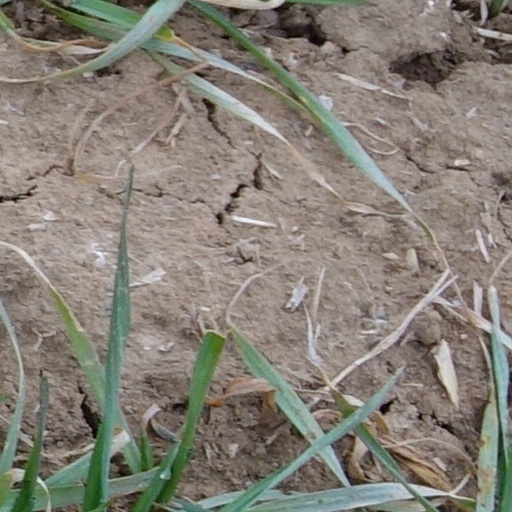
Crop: wheat